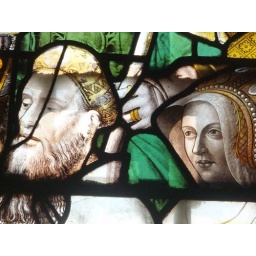
stain glass window in kings college chapel in Cambridge